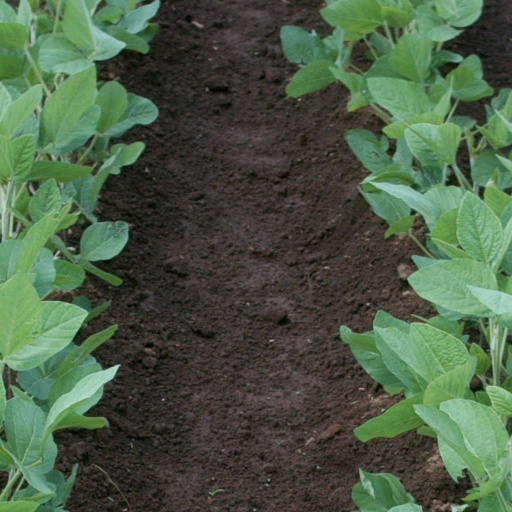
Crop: soybean